Oluwashina Okeleji

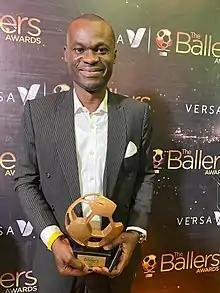
Oluwashina at 2019 Ballers Awards in Lagos

Oluwashina Okeleji (born 1 July) is a Nigerian sports journalist who works for BBC Sport. He reports for the BBC World Service Radio, TV and writes regularly for the BBC African football website about the continent's football and stars around the world. He's in regular contact with many top African players and often travels to Europe to meet them. While football is his main strength he also keeps abreast of a wide variety of sports.